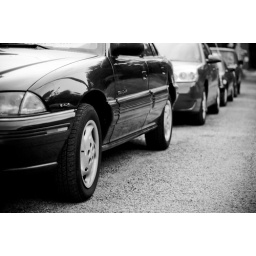
Street photography around the campus area of Columbus. Super high contrast black and white done in lightroom